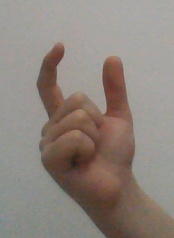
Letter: nun